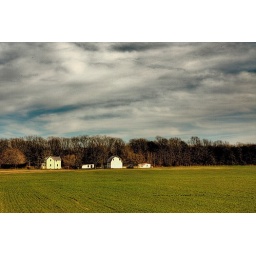
yellow farmhouse in a field of winter wheat